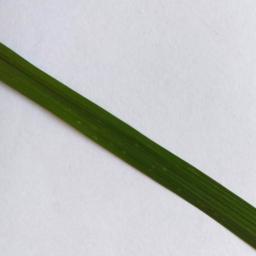
Label: Rice___Healthy